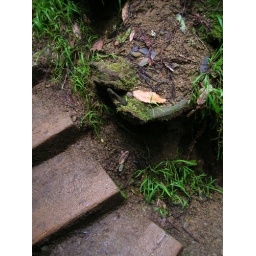
wooden steps in the forest